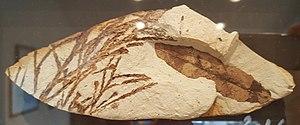
La flore fossile du district de Kızılcahamam provient d'au moins six gisements du Pliocène situés dans les villages de Güvem et Beşkonak, à 22 km au nord de Kızılcahamam, à 80 km au nord d'Ankara et à 125 km au sud de la côte de la mer Noire. Elles se situent entre 1 000 et 1 500 mètres d'altitude, s'étendant sur 15 km du nord au sud et 7 km de l'est à l'ouest. Il y a entre six et sept millions d'années il existait un lac d'eau douce dans une zone boisée d'arbres principalement à feuilles caduques larges, dominées par des séquoias et des chênes.